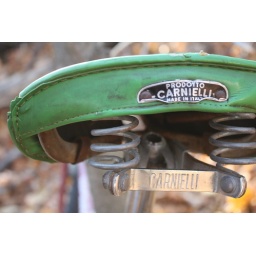
Mademoiselle Julia and I were walking in the forest and we came across this deserted bike! What a treasure!